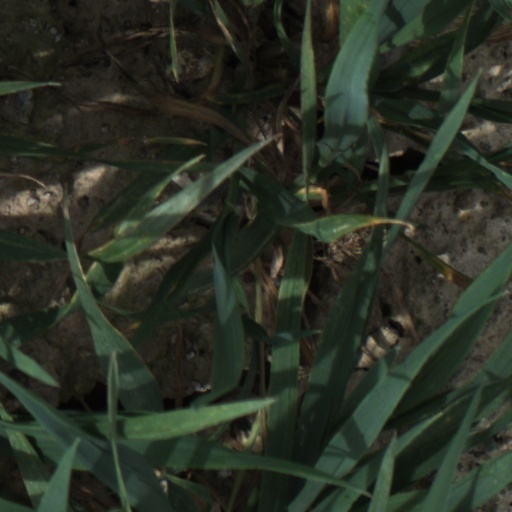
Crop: wheat